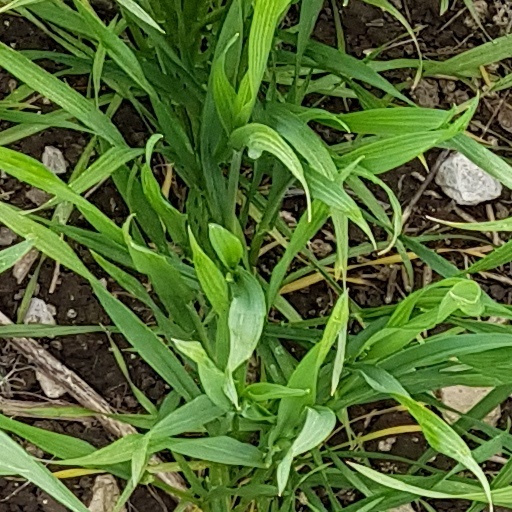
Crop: wheat